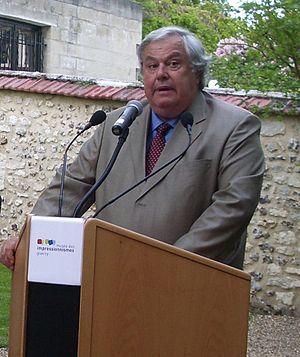
Jean-Louis Destans lors de l'inauguration de la première exposition du Musée des Impressionnistes à Giverny le 29 avril 2009
Le revenu de solidarité active est une prestation sociale française, gérée par les conseils départementaux, versée par les caisses d'allocations familiales et la mutualité sociale agricole et destinée à garantir à ses bénéficiaires, qu'ils aient ou non la capacité de travailler, un revenu minimum, avec en contrepartie une obligation de chercher un emploi ou de définir et suivre un projet professionnel visant à améliorer sa situation financière.
Jean-Louis Destans, né le 3 mars 1951 à Libourne en Gironde, est une personnalité politique française, membre du Parti socialiste. Diplomate de formation, il préside le conseil général de l'Eure de mars 2001 à mars 2015.